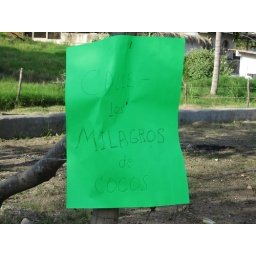
Our fancy street sign in Sayulita.